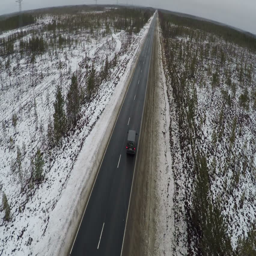
aerial shot of the road in the countryside with car on way